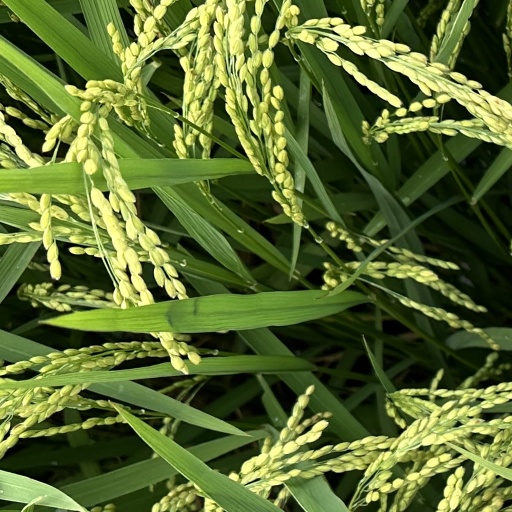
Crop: rice